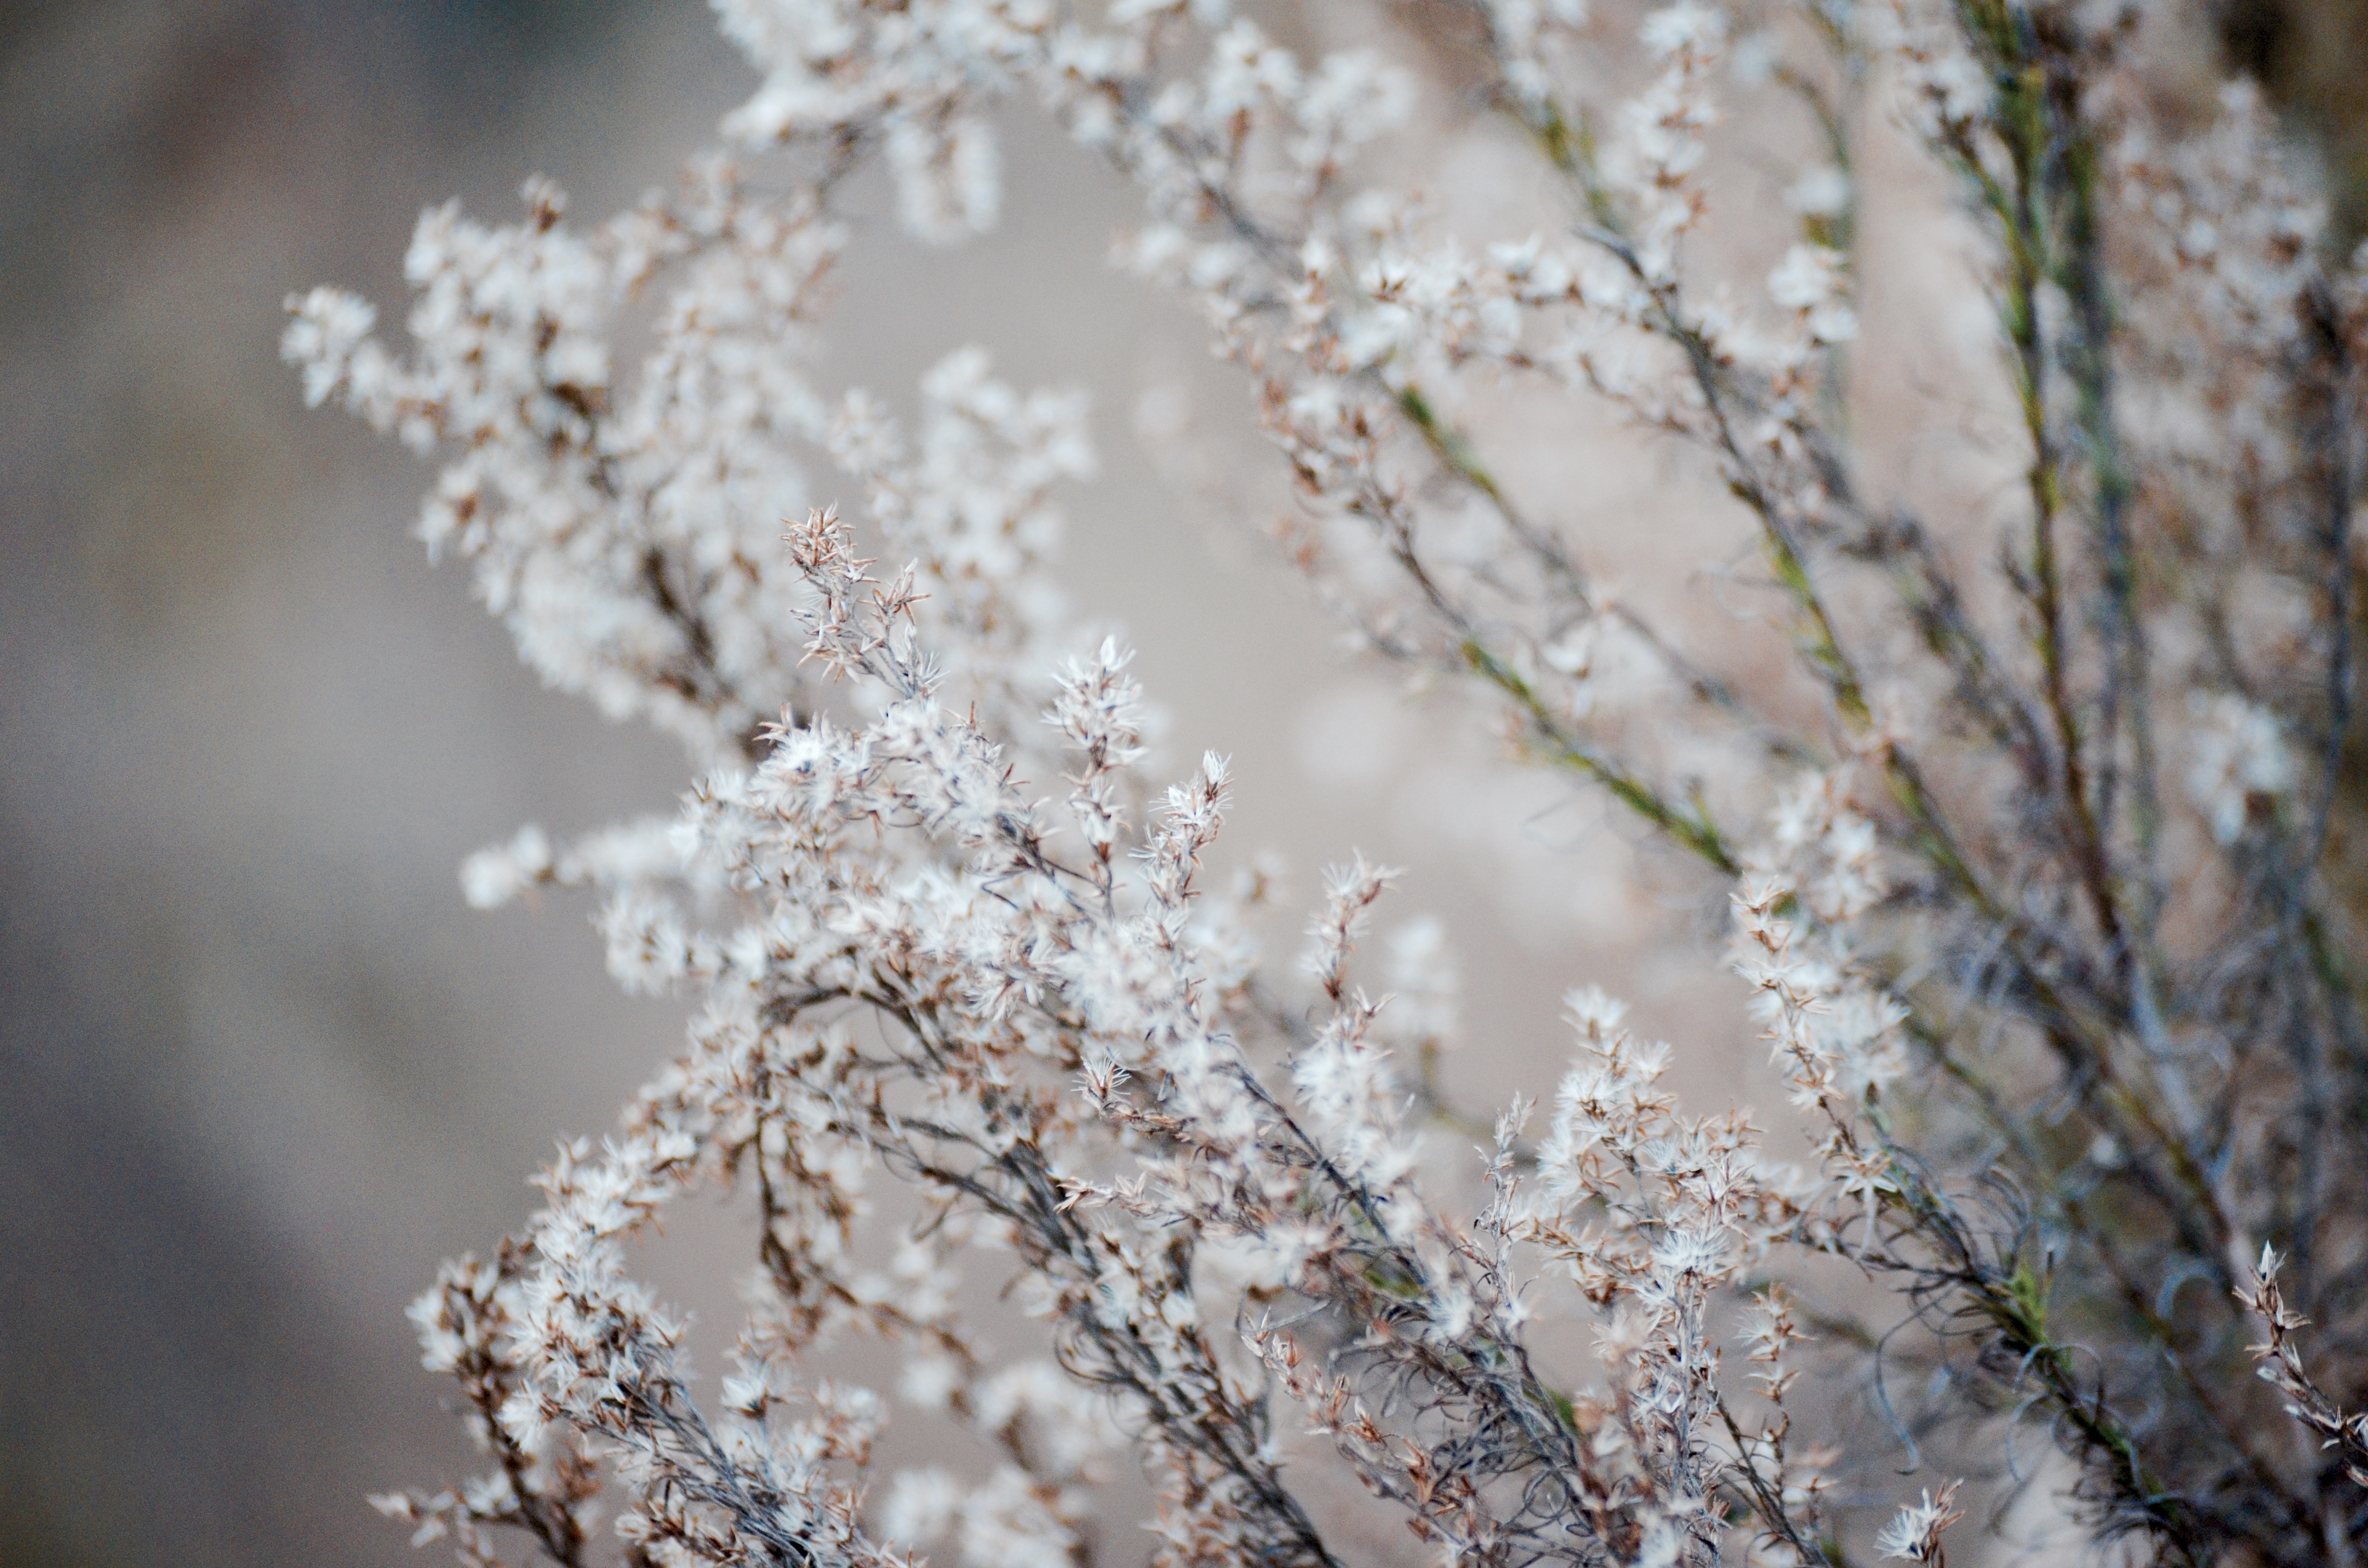
tree, nature, branch, blossom, snow, winter, plant, stem, leaf, fall, flower, frost, ice, spring, botany, flora, season, cherry blossom, twig, close up, freezing, macro photography, folage